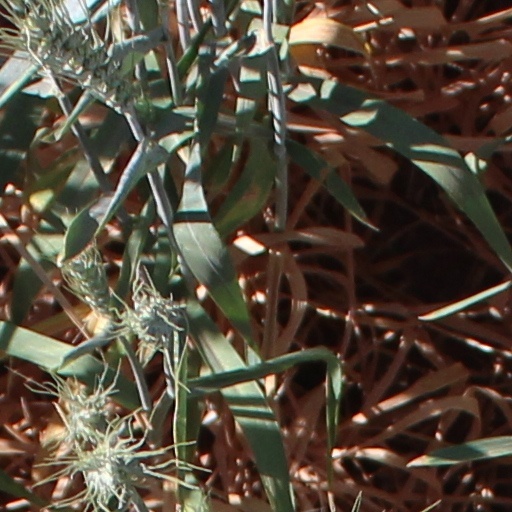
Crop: wheat